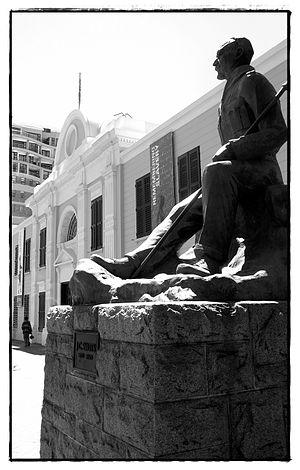
La statue de J.C. Smuts située dans le centre de la ville du Cap, Cap-Occidental en Afrique du Sud, rend hommage à Jan Christiaan Smuts, avocat, militaire, philosophe et homme d'État d’Afrique du Sud.